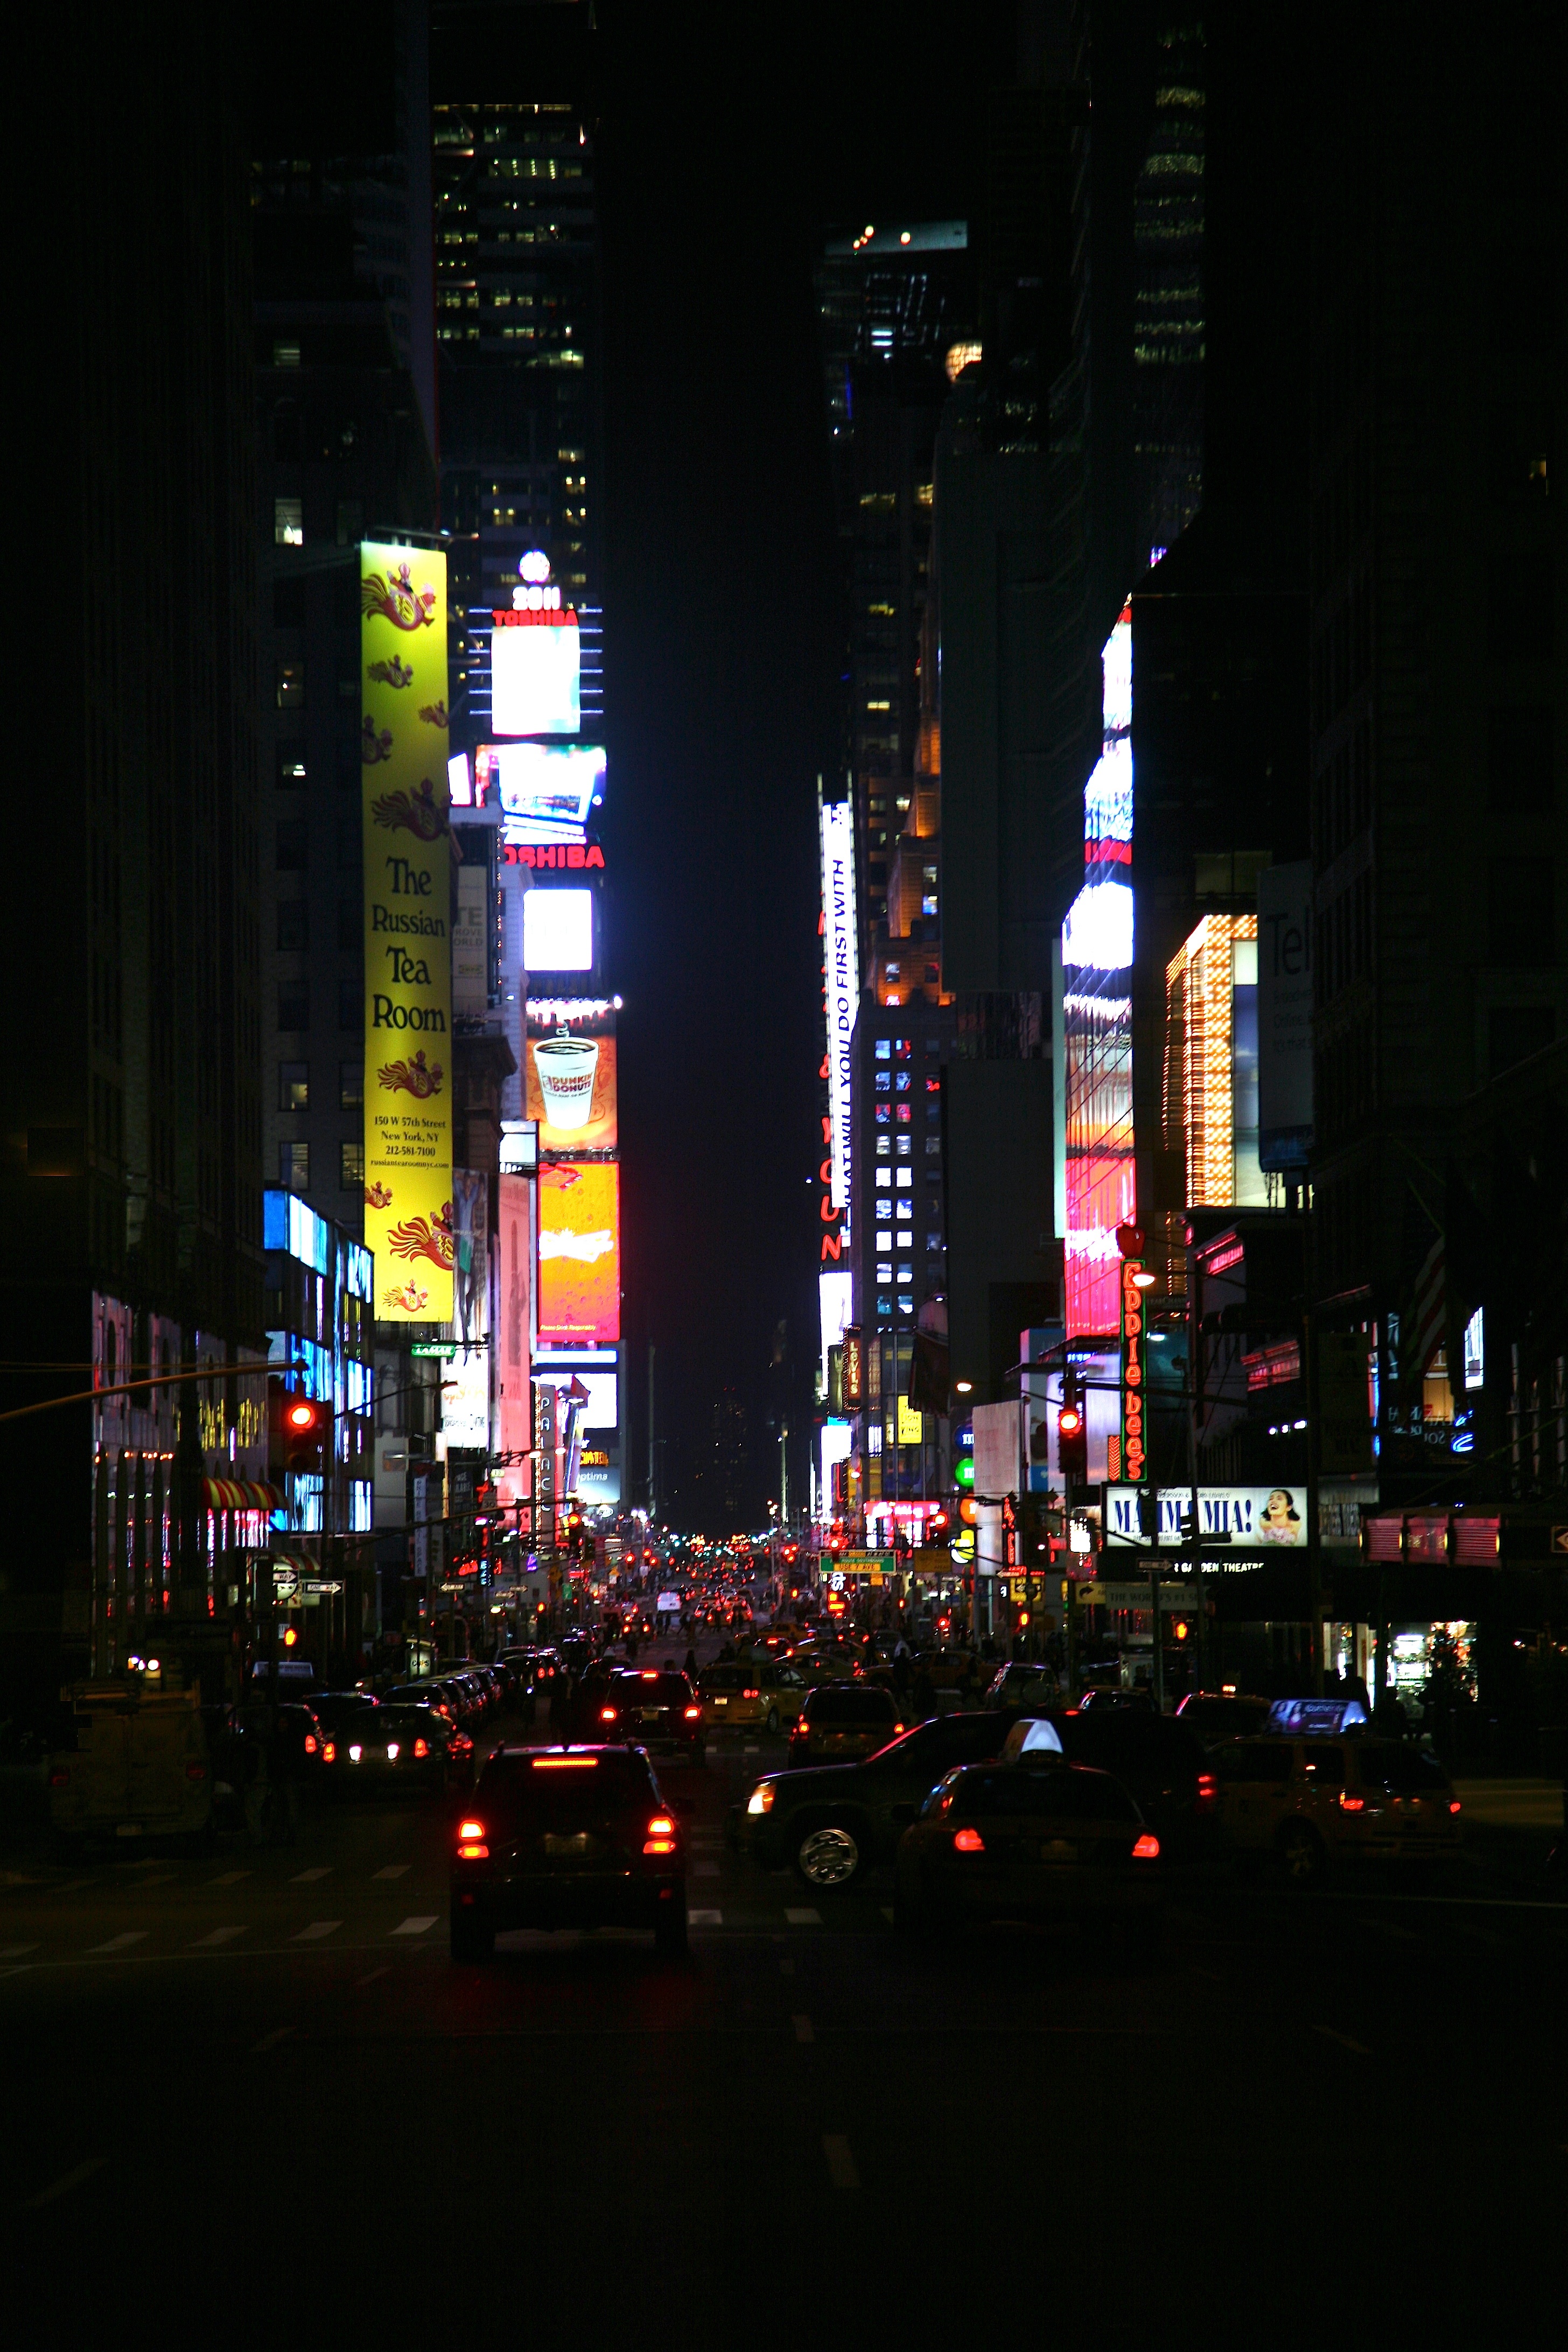
light, road, skyline, traffic, street, night, city, skyscraper, cityscape, downtown, dusk, evening, darkness, lighting, metropolis, urban area, human settlement, metropolitan area